Effects of Cyclone Amphan in India

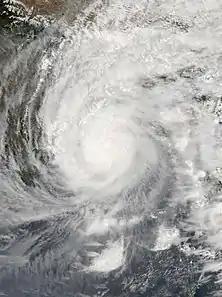
Cyclone Amphan making landfall on West Bengal on 20 May

Cyclone Amphan was the costliest tropical cyclone ever recorded in India and the North Indian Ocean, and the strongest cyclone ever since the 1999 Odisha Cyclone. It was the first storm, and strongest of the historic 2020 North Indian Ocean cyclone season, the costliest recorded cyclone season. It made landfall in West Bengal with 100 mph winds. Within India, the storm killed 103 people, and caused $14 billion (2020 USD) in damage. Amphan produced extremely high winds that ripped roofs off houses and uprooted trees, and storm surges of in areas like Digha, West Bengal.